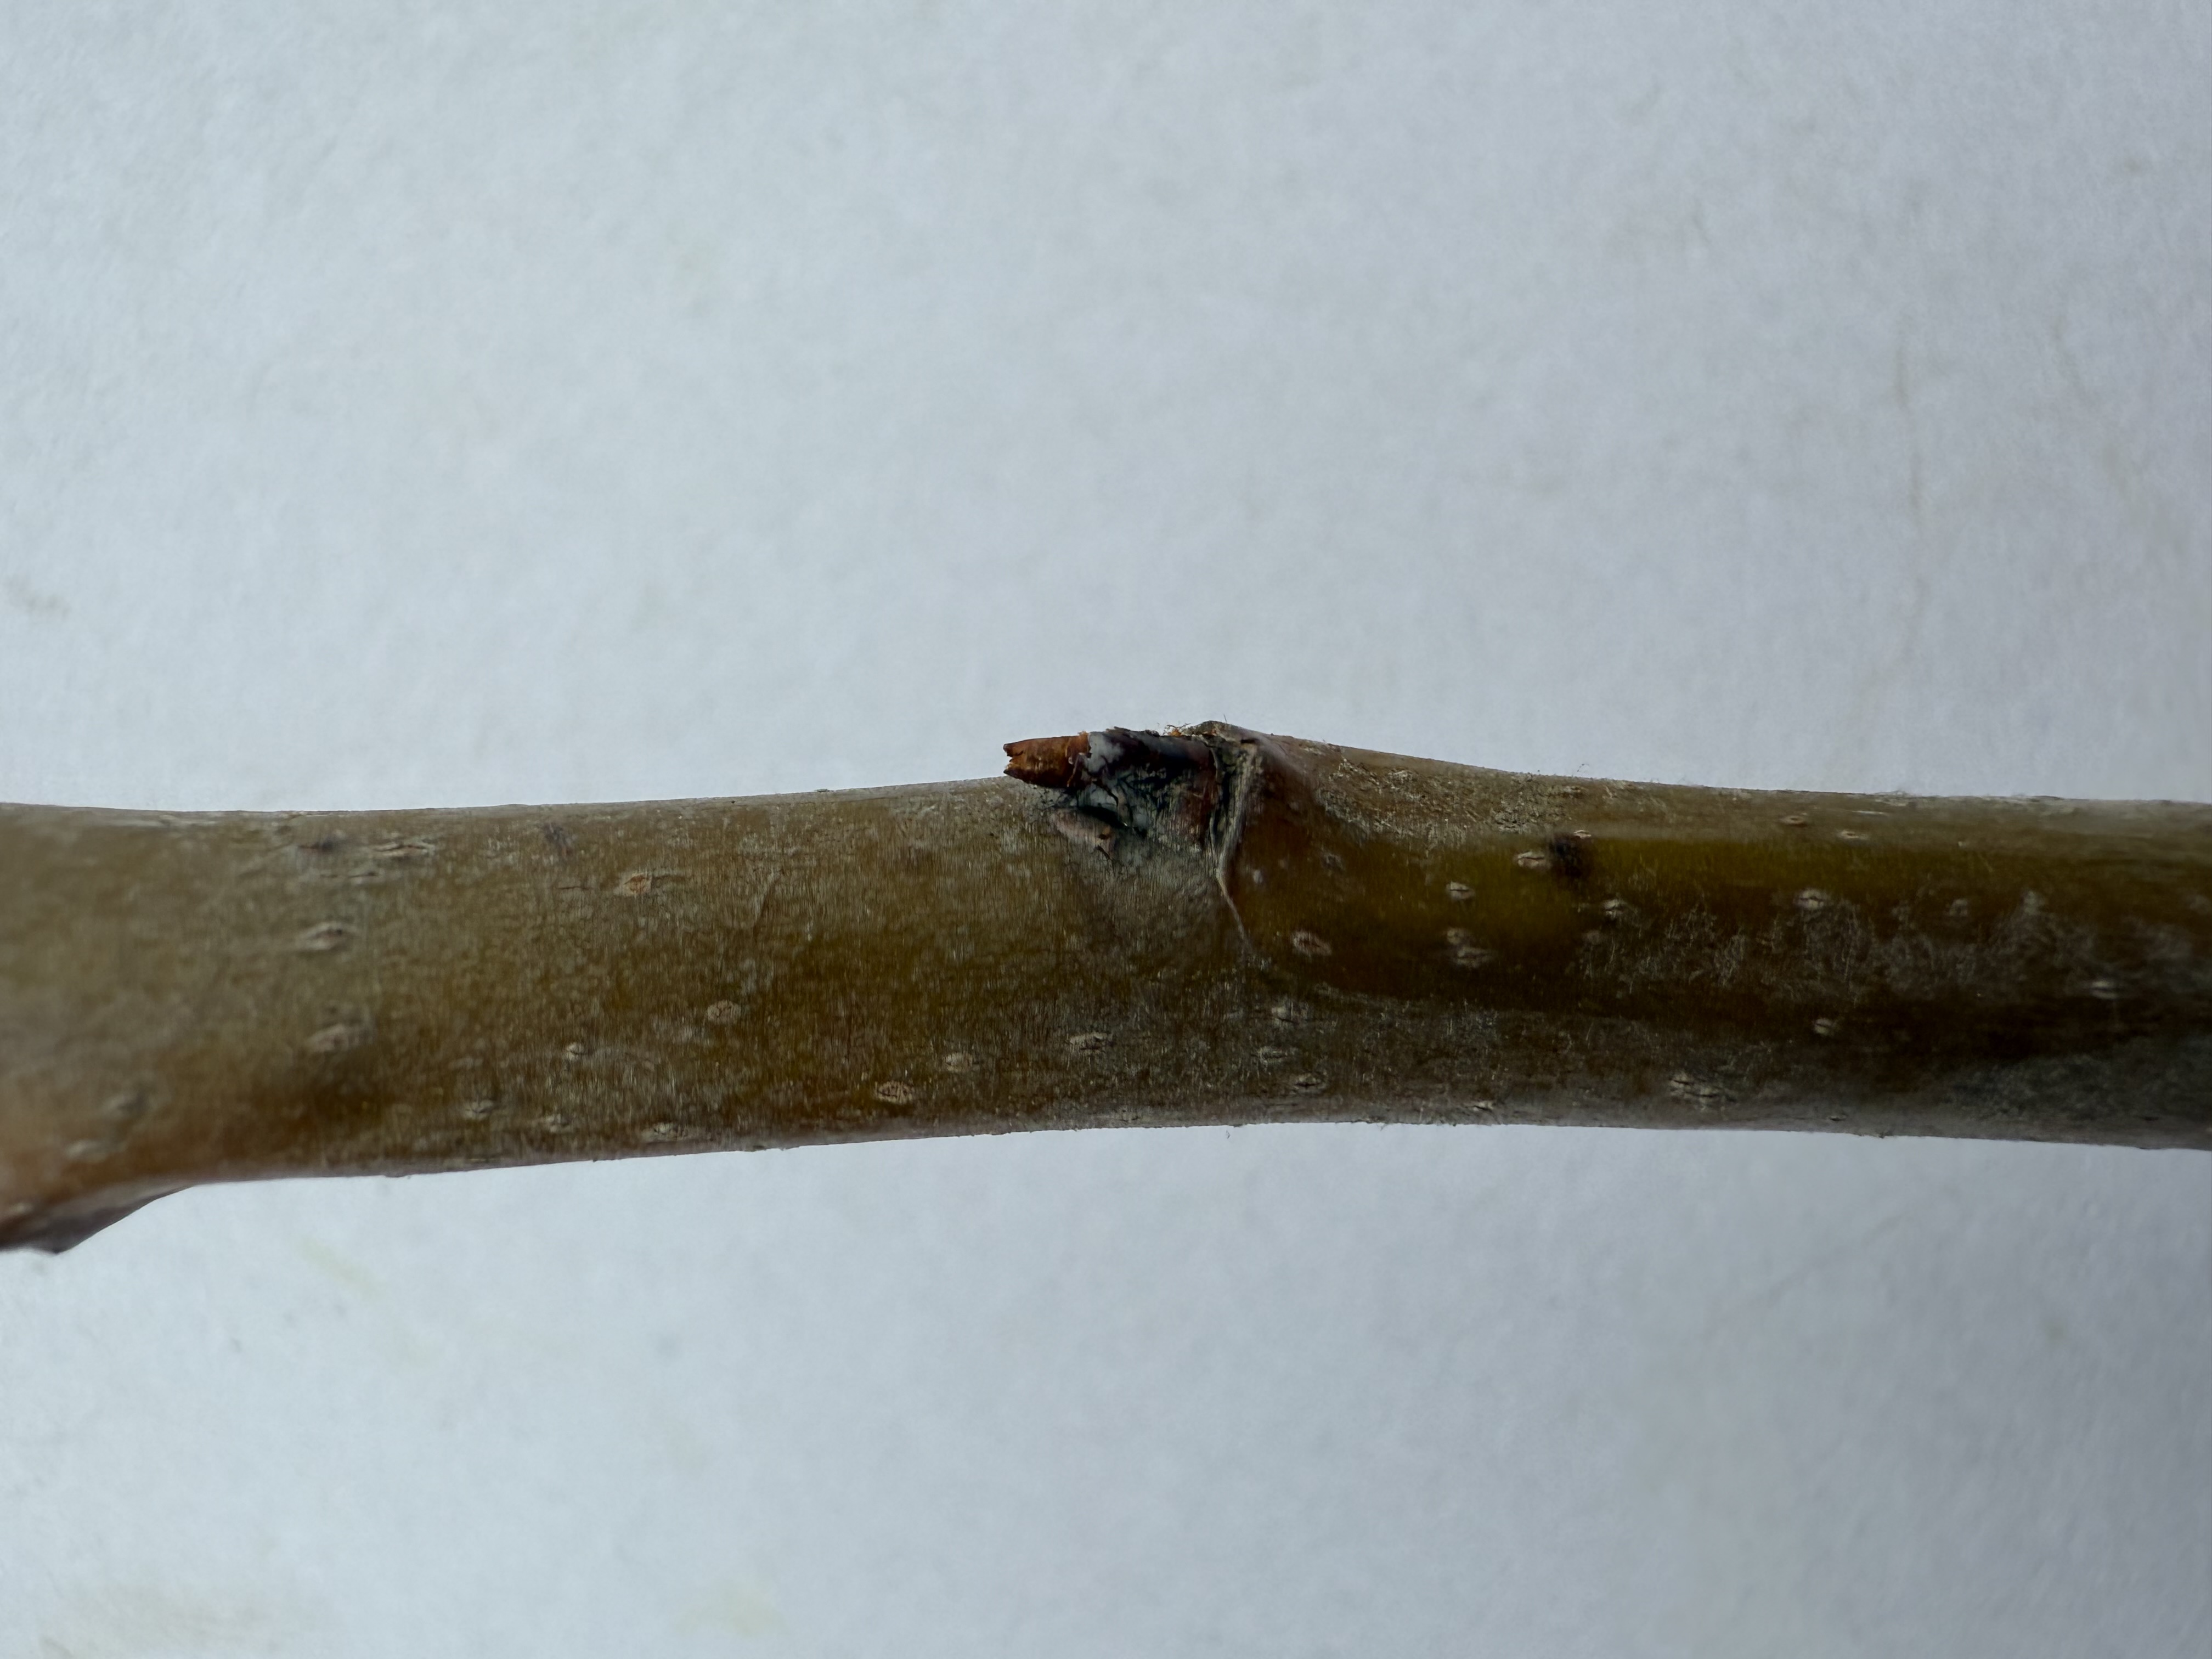
Variety: Santa Maria Pear